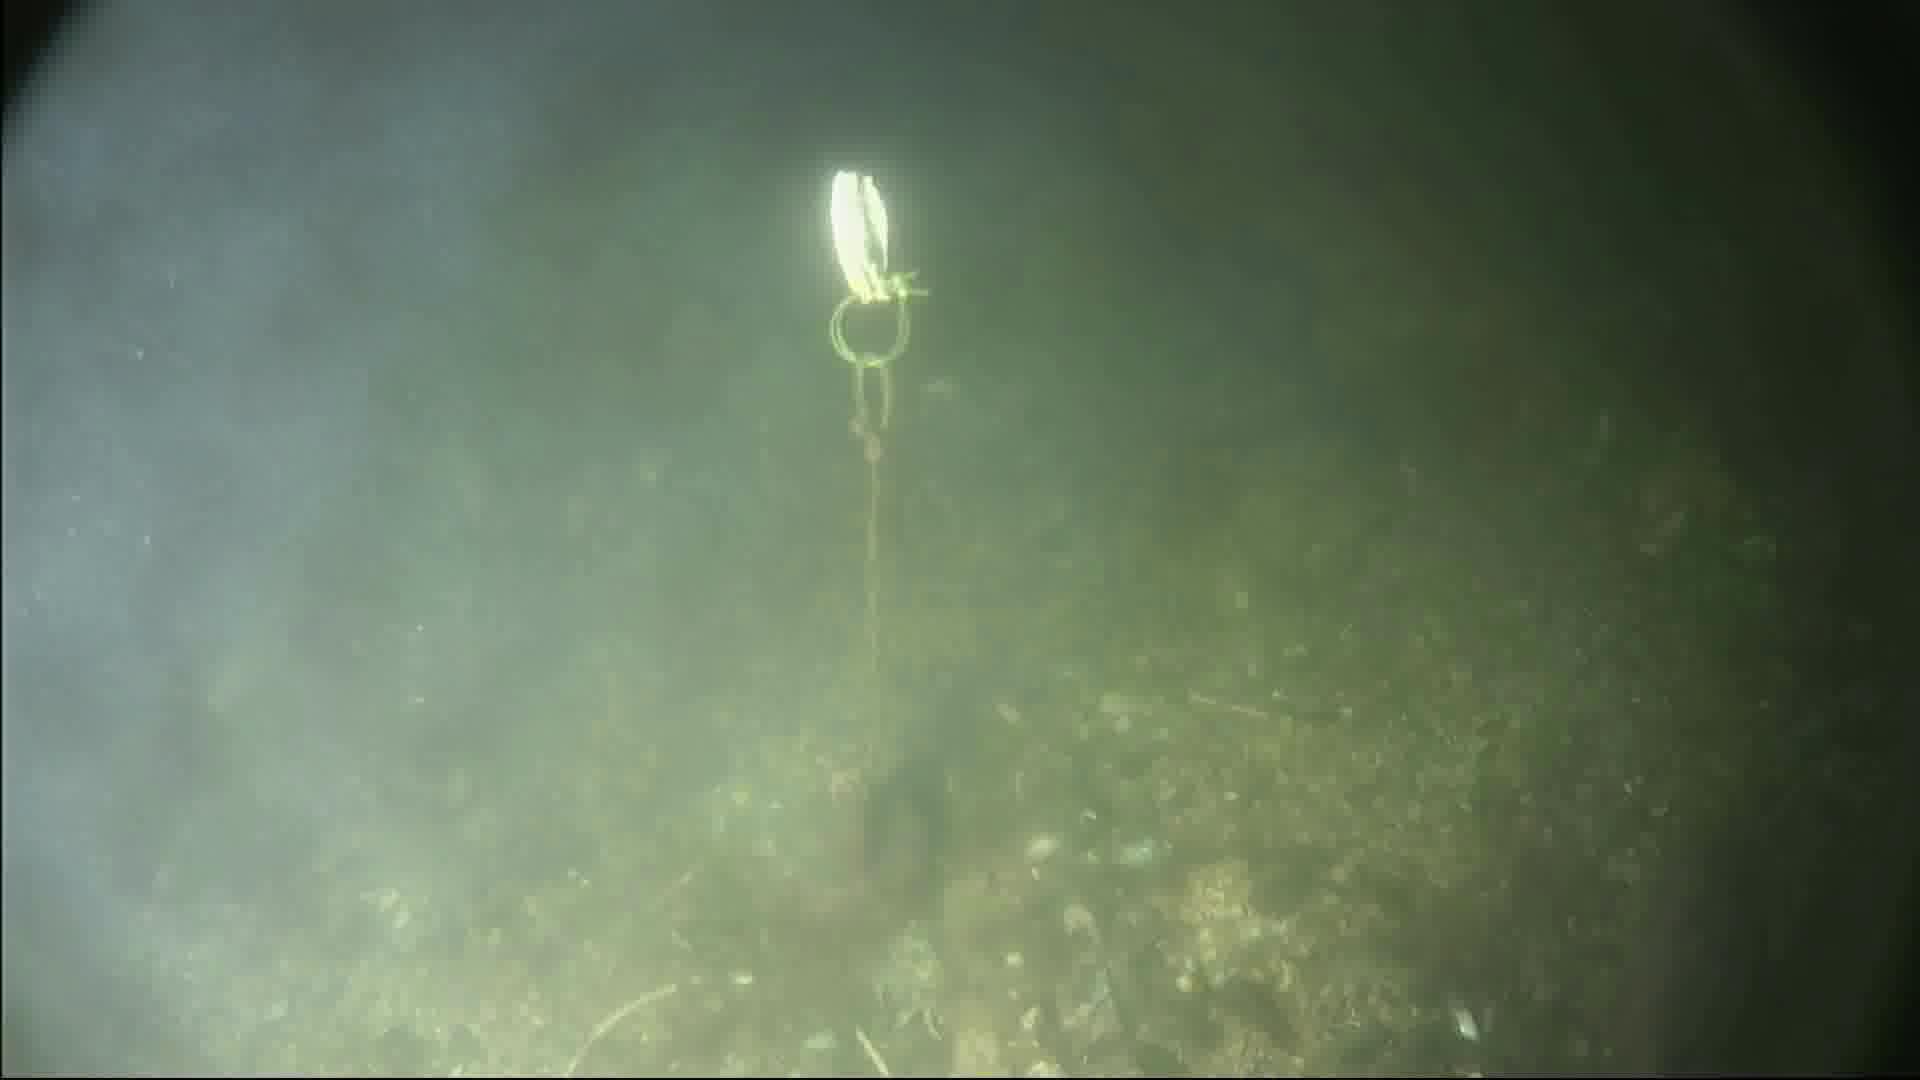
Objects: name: crab